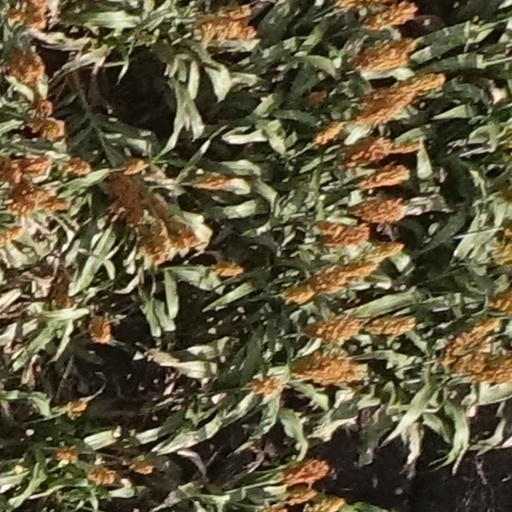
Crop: sorghum